Water Island, U.S. Virgin Islands

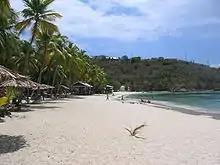
Honeymoon Beach

One of the principal attractions of Water Island is Honeymoon Beach, in Druif Bay, on the west end of the island. Initially Honeymoon Beach could hardly be called a beach. It was an area about long strewn with vegetation and rocks and only extended about from the water line. The trees and brush were removed, 200 truck loads of rock and gravel were hauled off, and the beach stone was broken up with a bulldozer. The sand was sifted to remove any remaining debris and a dredge was used to remove the seaweed and to deposit sand on the shore. Rows of palm trees were planted back from the shoreline. This was all accomplished under the direction of Walter Phillips, the Master Leaseholder in the early 1950s.